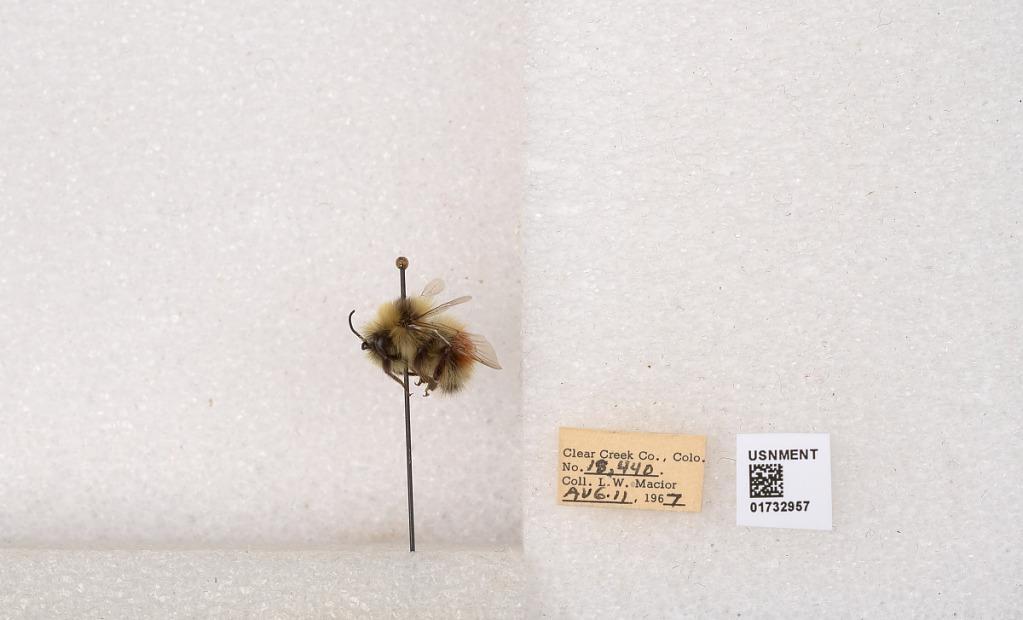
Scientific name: Bombus (Pyrobombus) sylvicola Kirby
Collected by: L. Macior
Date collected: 1967-8-11
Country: United States
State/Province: Colorado
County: Clear Creek
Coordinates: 39.6891, -105.644